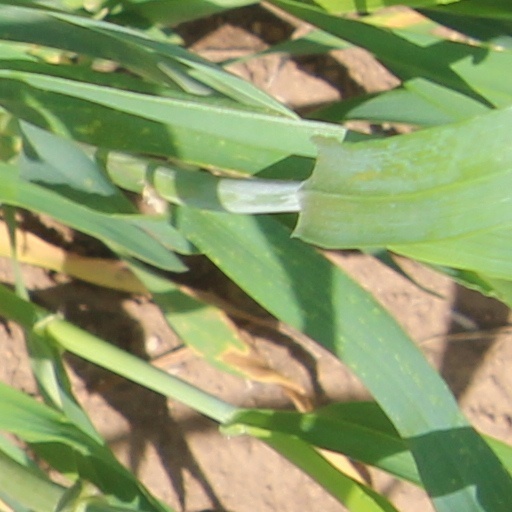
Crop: wheat